Variants of SARS-CoV-2

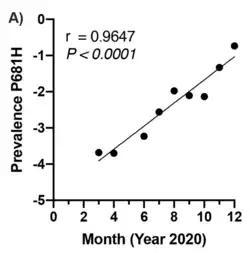
Logarithmic prevalence of P681H in 2020 according to sequences in the GISAID database

The name of the mutation, P681H, refers to an exchange whereby the proline (P) is replaced by histidine (H) at position 681.